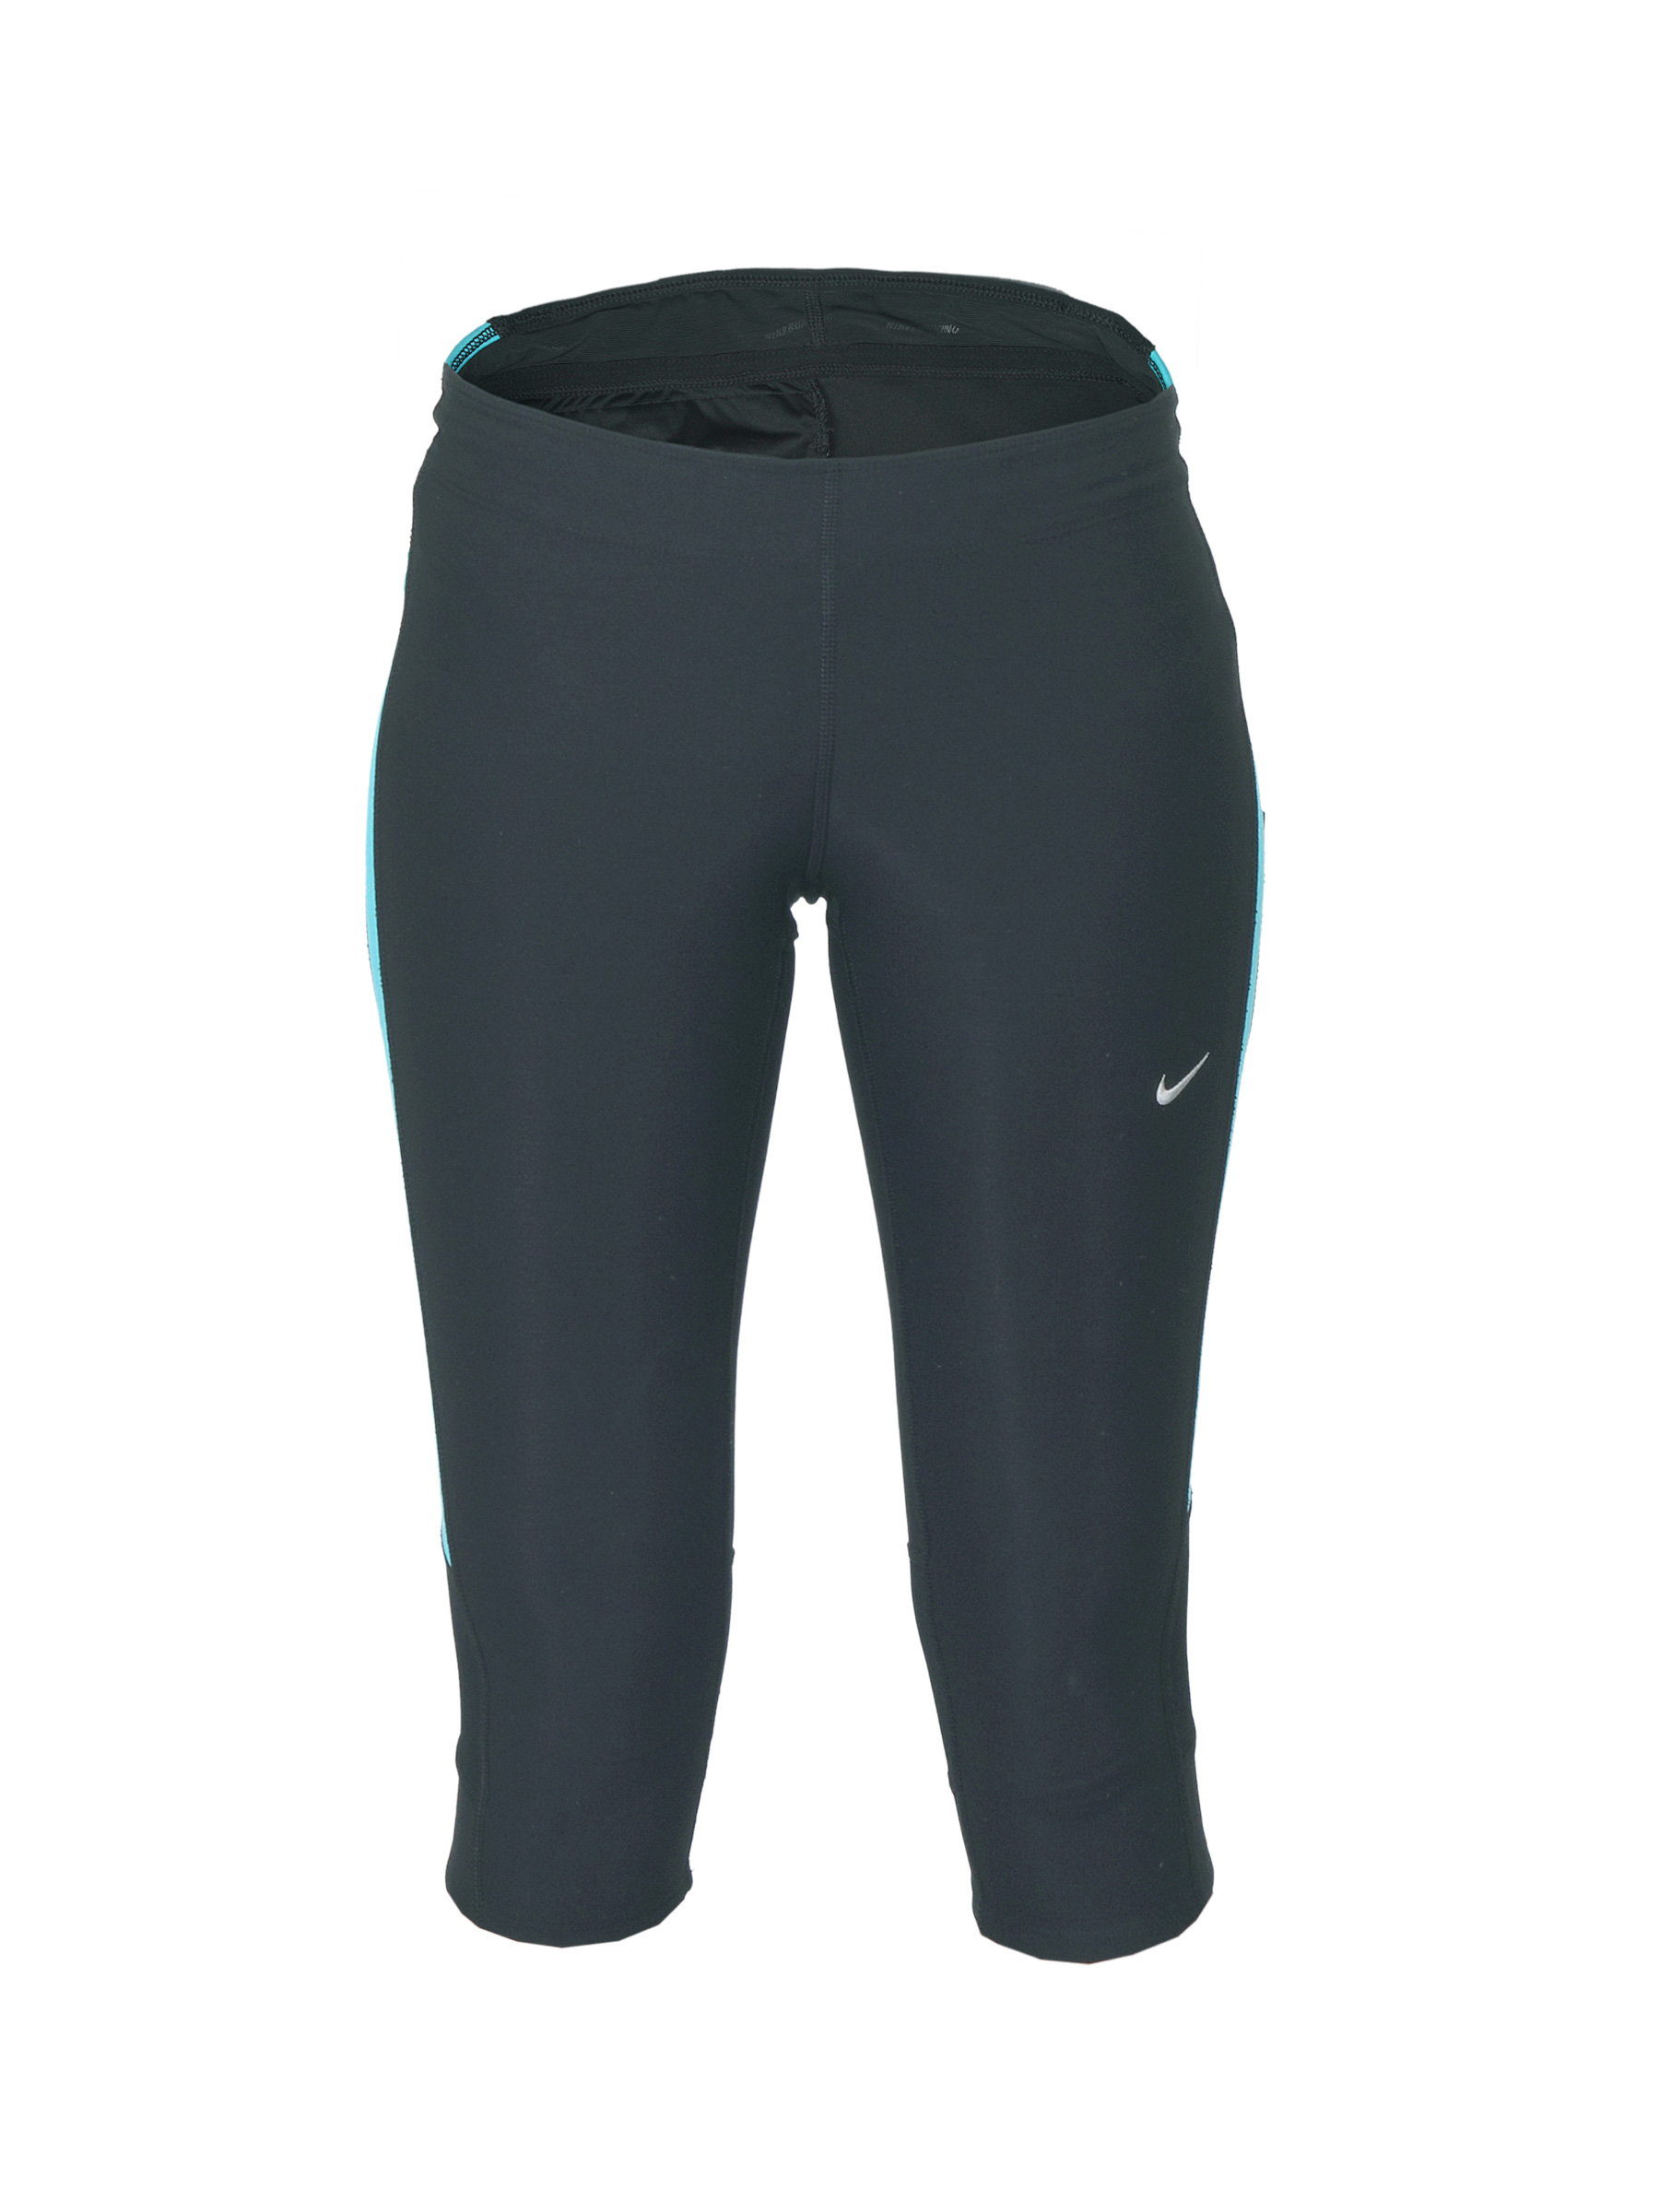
Nike Women Tech Black Capris
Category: Apparel / Bottomwear / Capris
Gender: Women
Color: Black
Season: Summer 2012
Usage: Sports